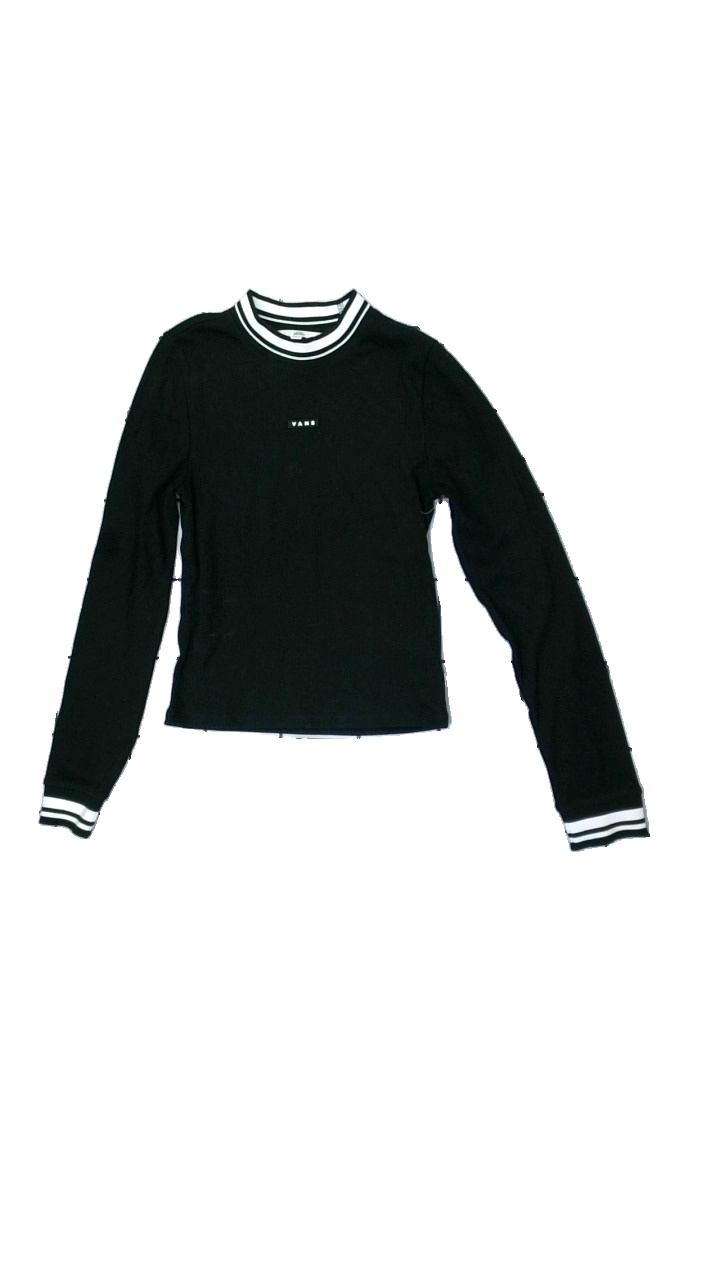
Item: Top (Ladies)
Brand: Vans
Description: Black and white ribbed top
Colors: White, Black
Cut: Regular, C-collar
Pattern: Other
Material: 100% Cotton
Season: All
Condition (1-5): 5
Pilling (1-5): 5
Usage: Reuse
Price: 100-150